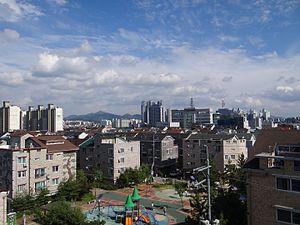
Jeonju est la capitale de la province du Jeolla du Nord en Corée du Sud. A environ 2 h 30 de Séoul, c'est un centre touristique célèbre pour ses spécialités culinaires, son patrimoine historique, ses activités sportives ainsi que la tenue de festivals innovants.